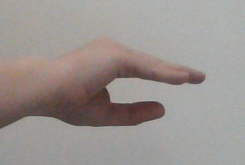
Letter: jeem